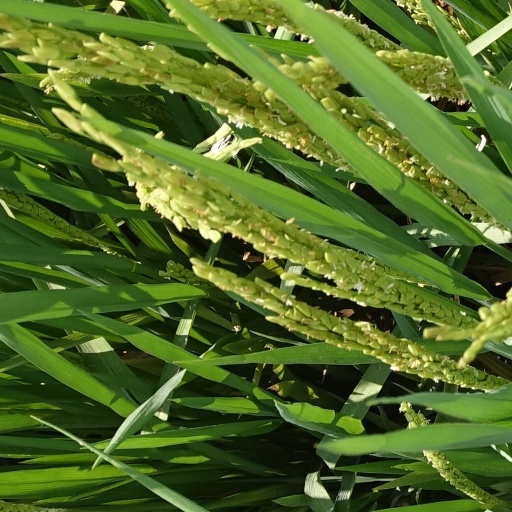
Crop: rice